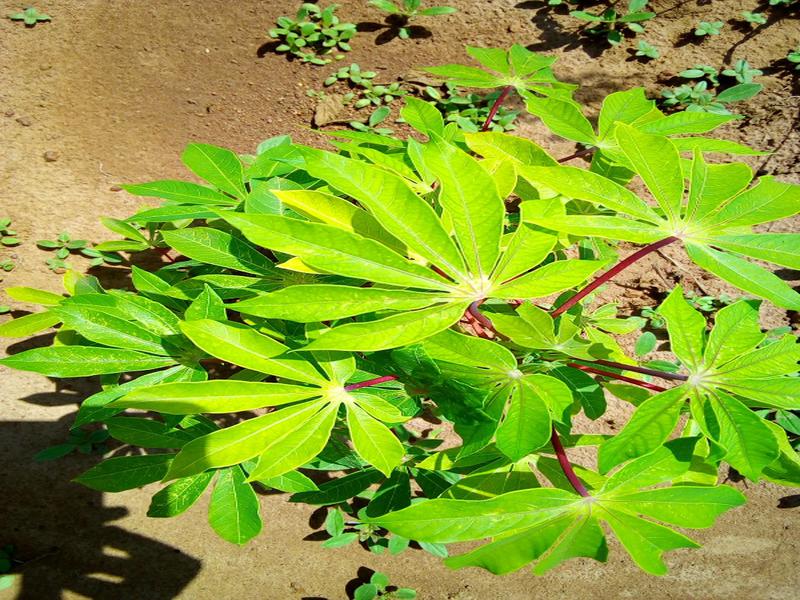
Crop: cassava
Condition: healthy